Ramjet

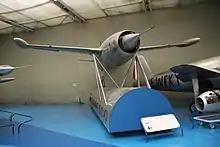
Leduc 010

"L'Autre Monde: ou les États et Empires de la Lune (Comical History of the States and Empires of the Moon)" (1657) was the first of three satirical novels written by Cyrano de Bergerac that are considered among the first science fiction stories. Arthur C Clarke credited this book with conceiving the ramjet, and as the first fictional example of rocket-powered space flight.